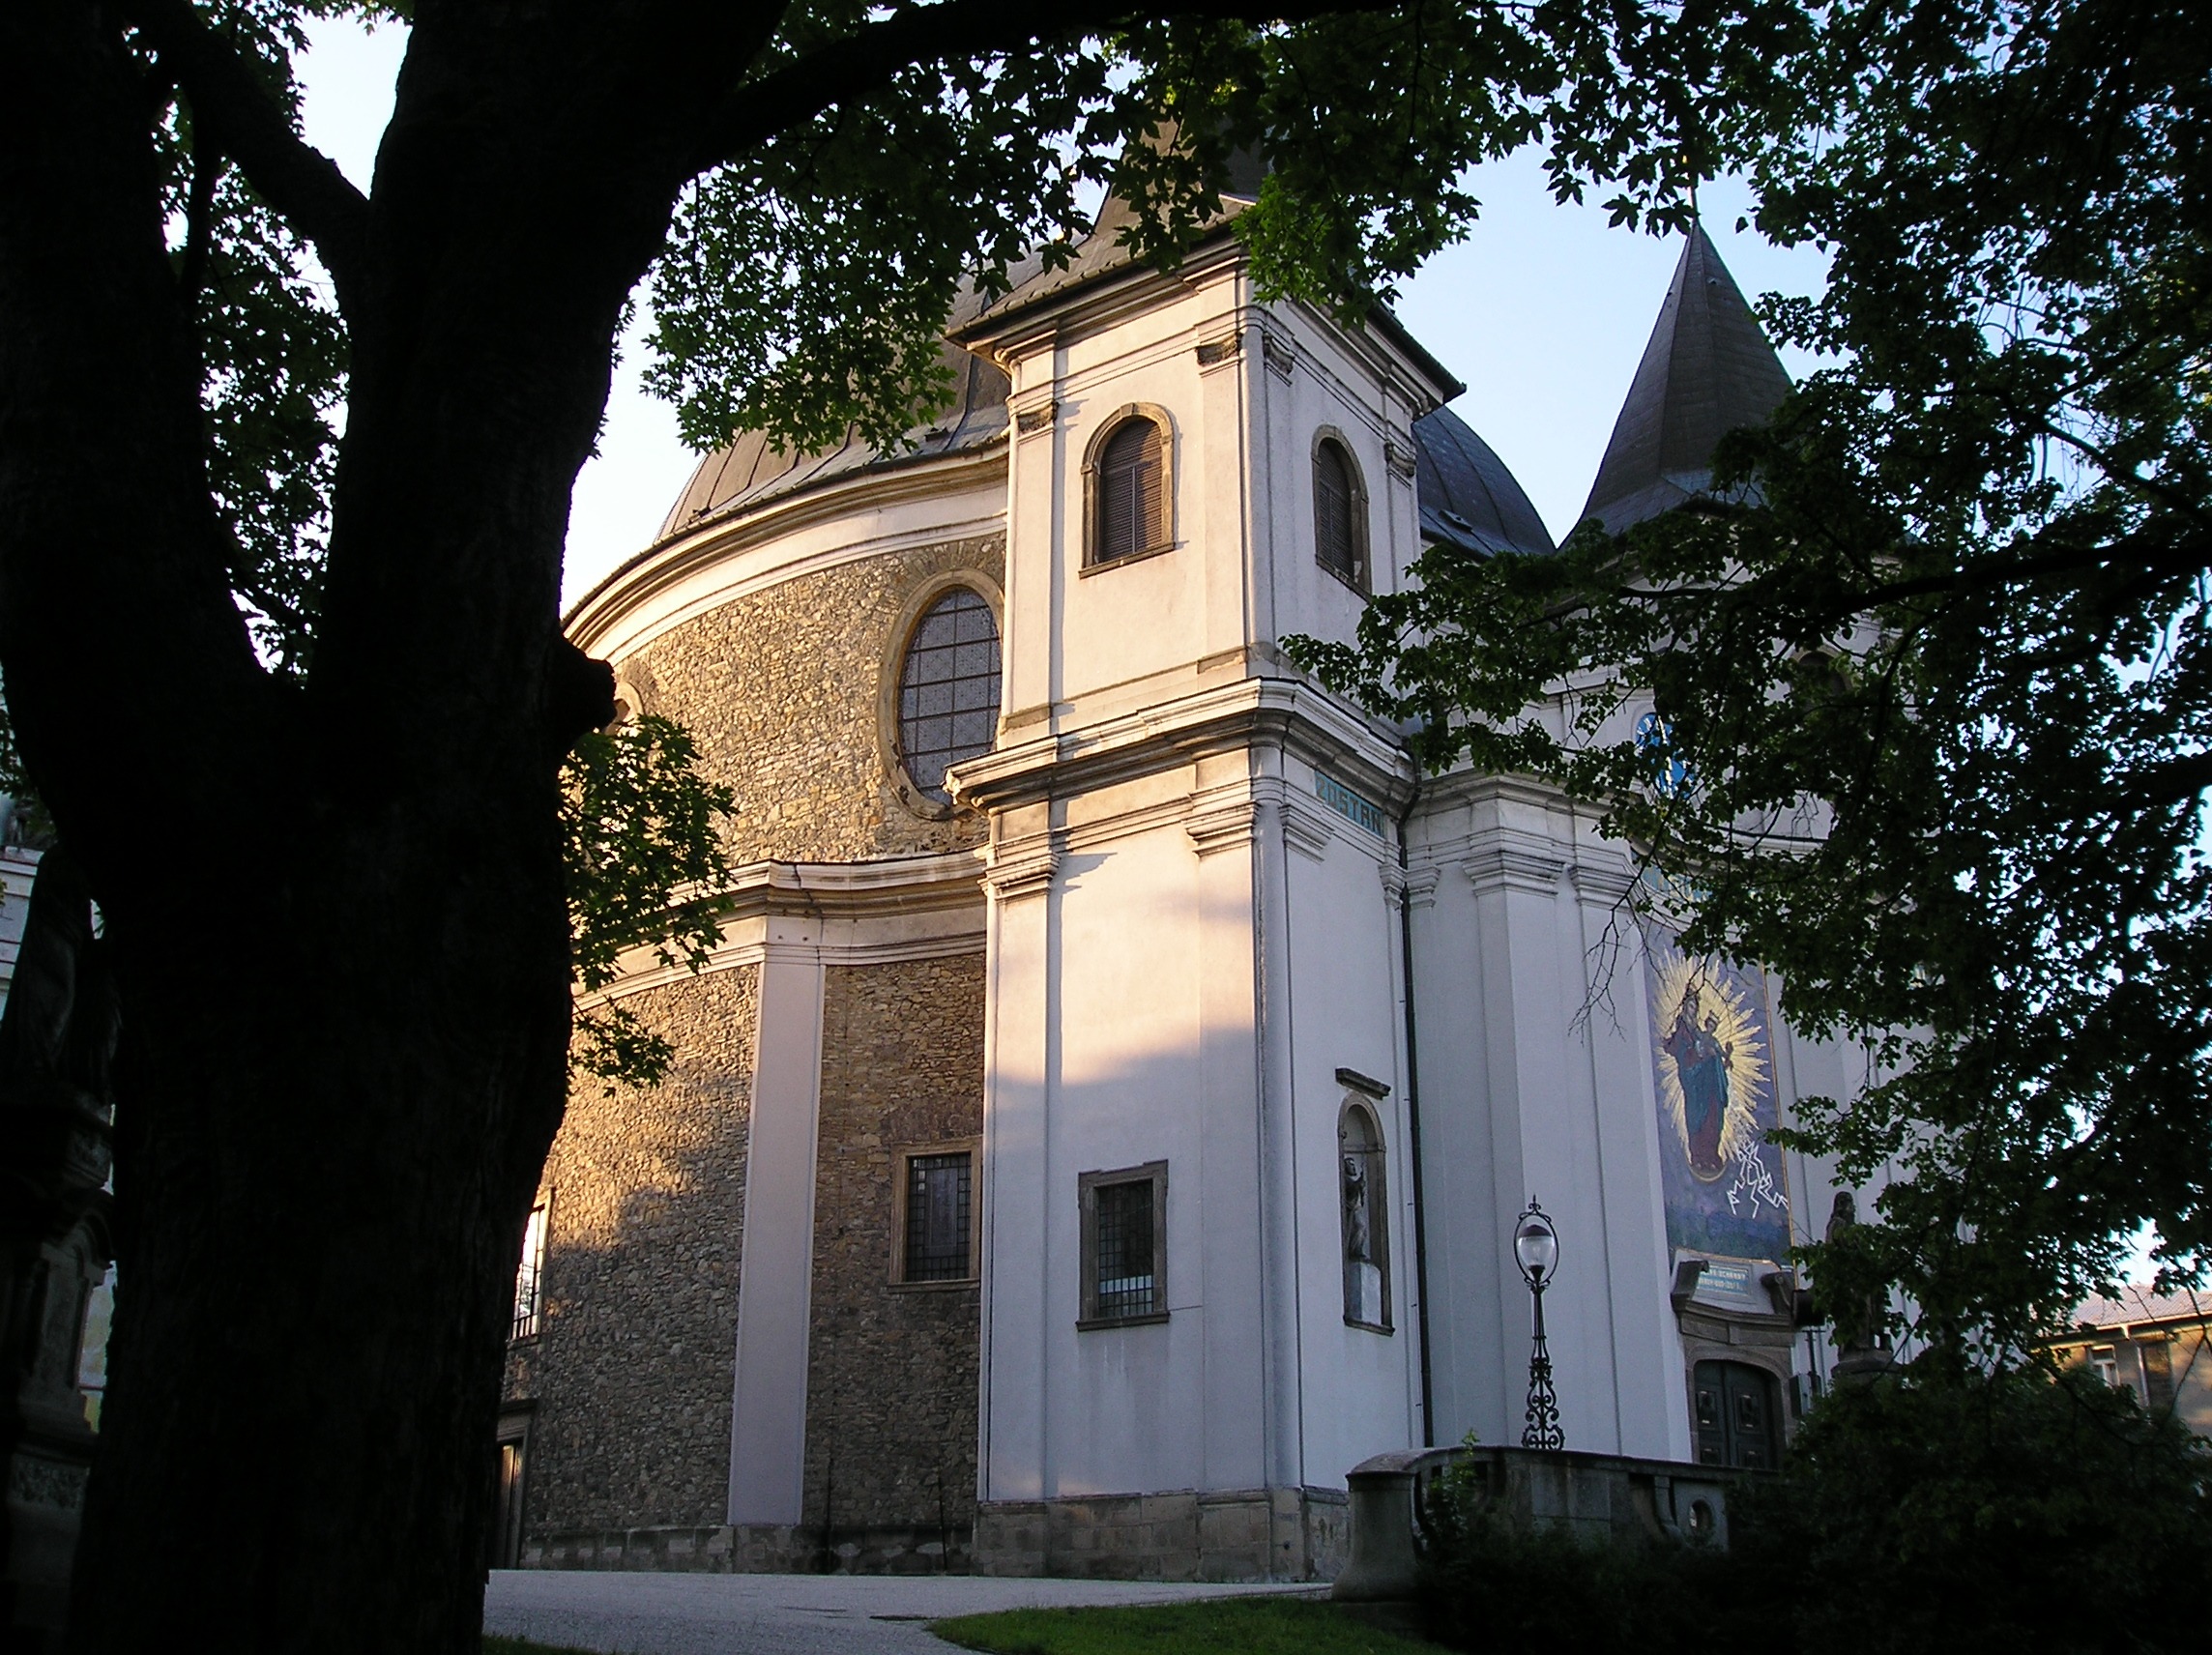
tree, architecture, house, building, religion, facade, church, chapel, place of worship, synagogue, estate, sights, holy caves